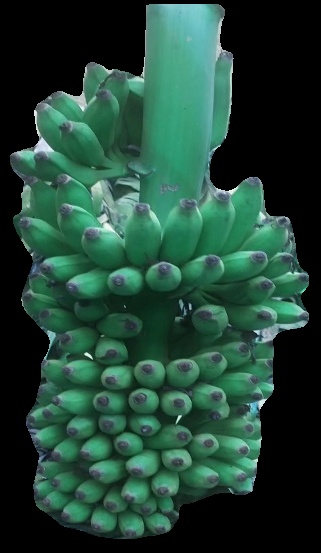
Variety: elakki-bale
Grade: grade1